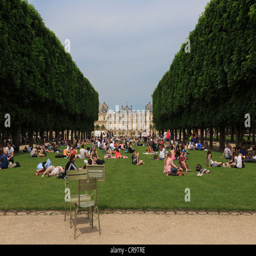
a city are the most popular .